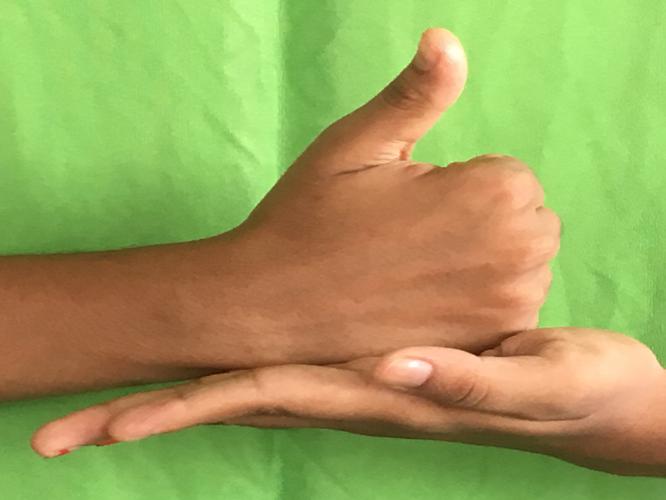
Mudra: Shivalinga
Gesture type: double_hand